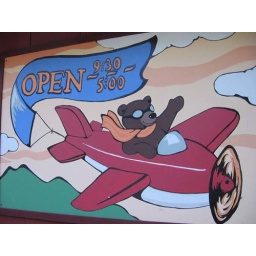
day six - 27 - bear in plane